Sendai Rinkai Railway

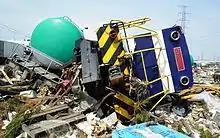
2011 tsunami damage

The is the freight only railway company in Miyagi Prefecture, Japan. The third sector company was founded in 1970. Its lines transport containers or petroleum between Tōhoku Main Line and the industrial area of Port of Sendai. The lines were damaged by the 2011 Great East Japan earthquake and returned to service in 2012.